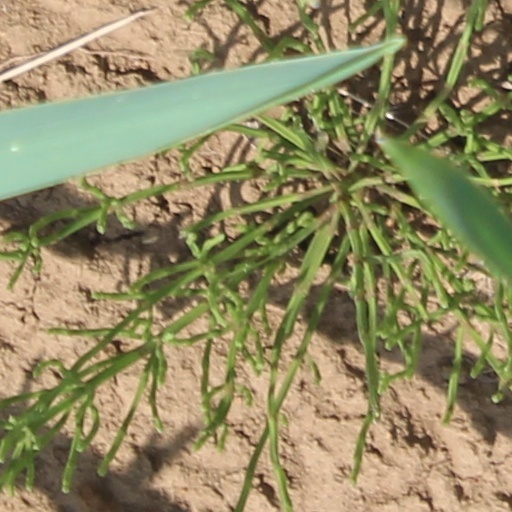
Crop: wheat